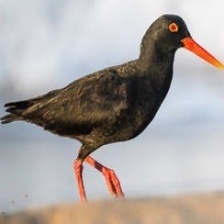
Species: AFRICAN OYSTER CATCHER
Scientific name: HAEMATOPUS MOQUINI
ImageNet parent category: oystercatcher